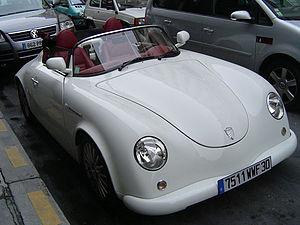
La PGO Speedster II est un modèle de voiture de sport fabriqué par la compagnie française PGO.
PGO est un constructeur automobile français spécialisé dans les voitures de sport. La marque est installée à Saint-Christol-lès-Alès, dans le Gard. La production annuelle de PGO Automobiles varie de quarante à quatre-vingts véhicules selon les années et les commandes.